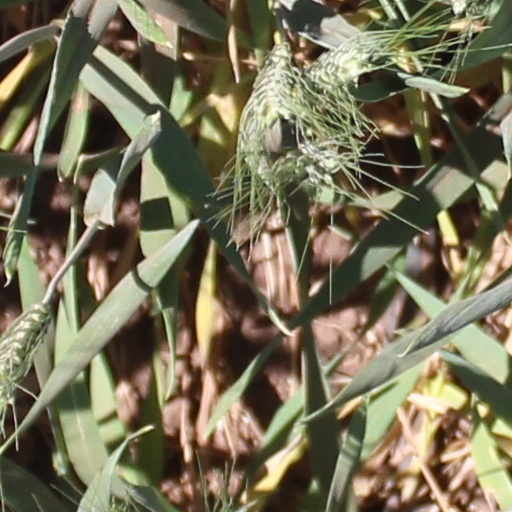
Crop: wheat